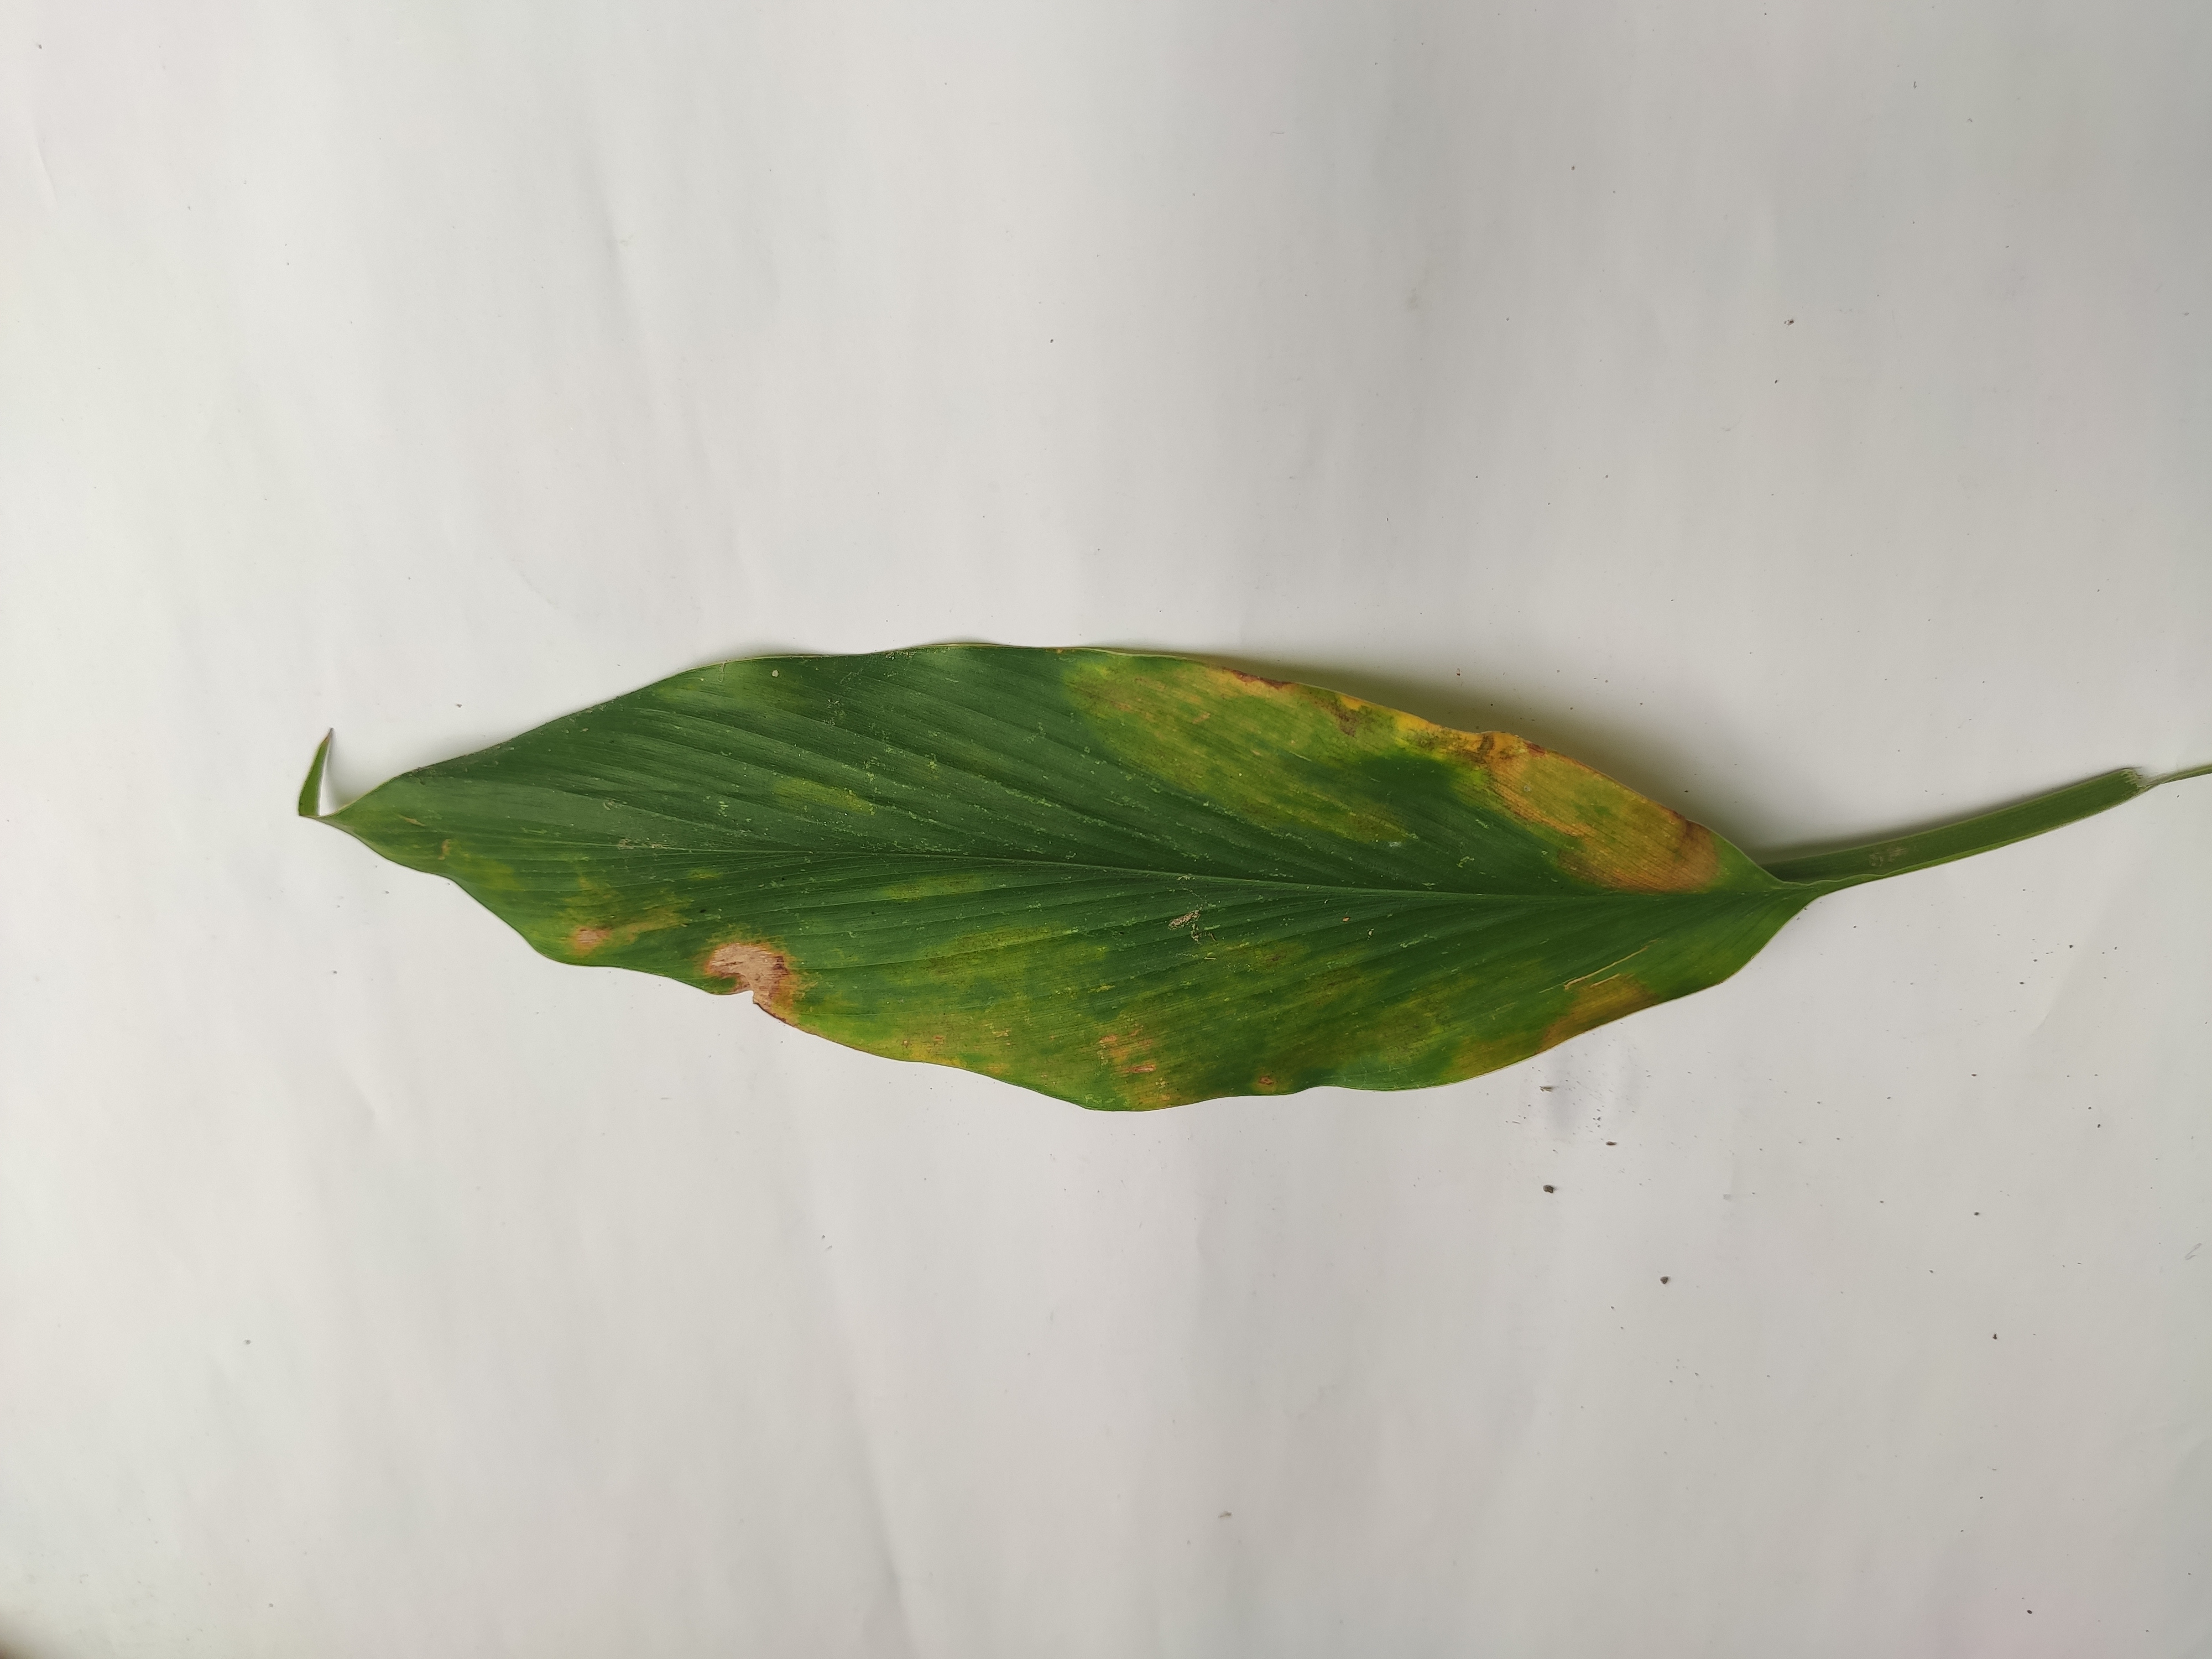
Label: Leaf_Spot